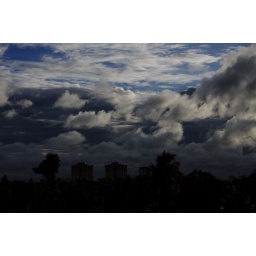
this was taken one evening outside my bedroom window in Kerala